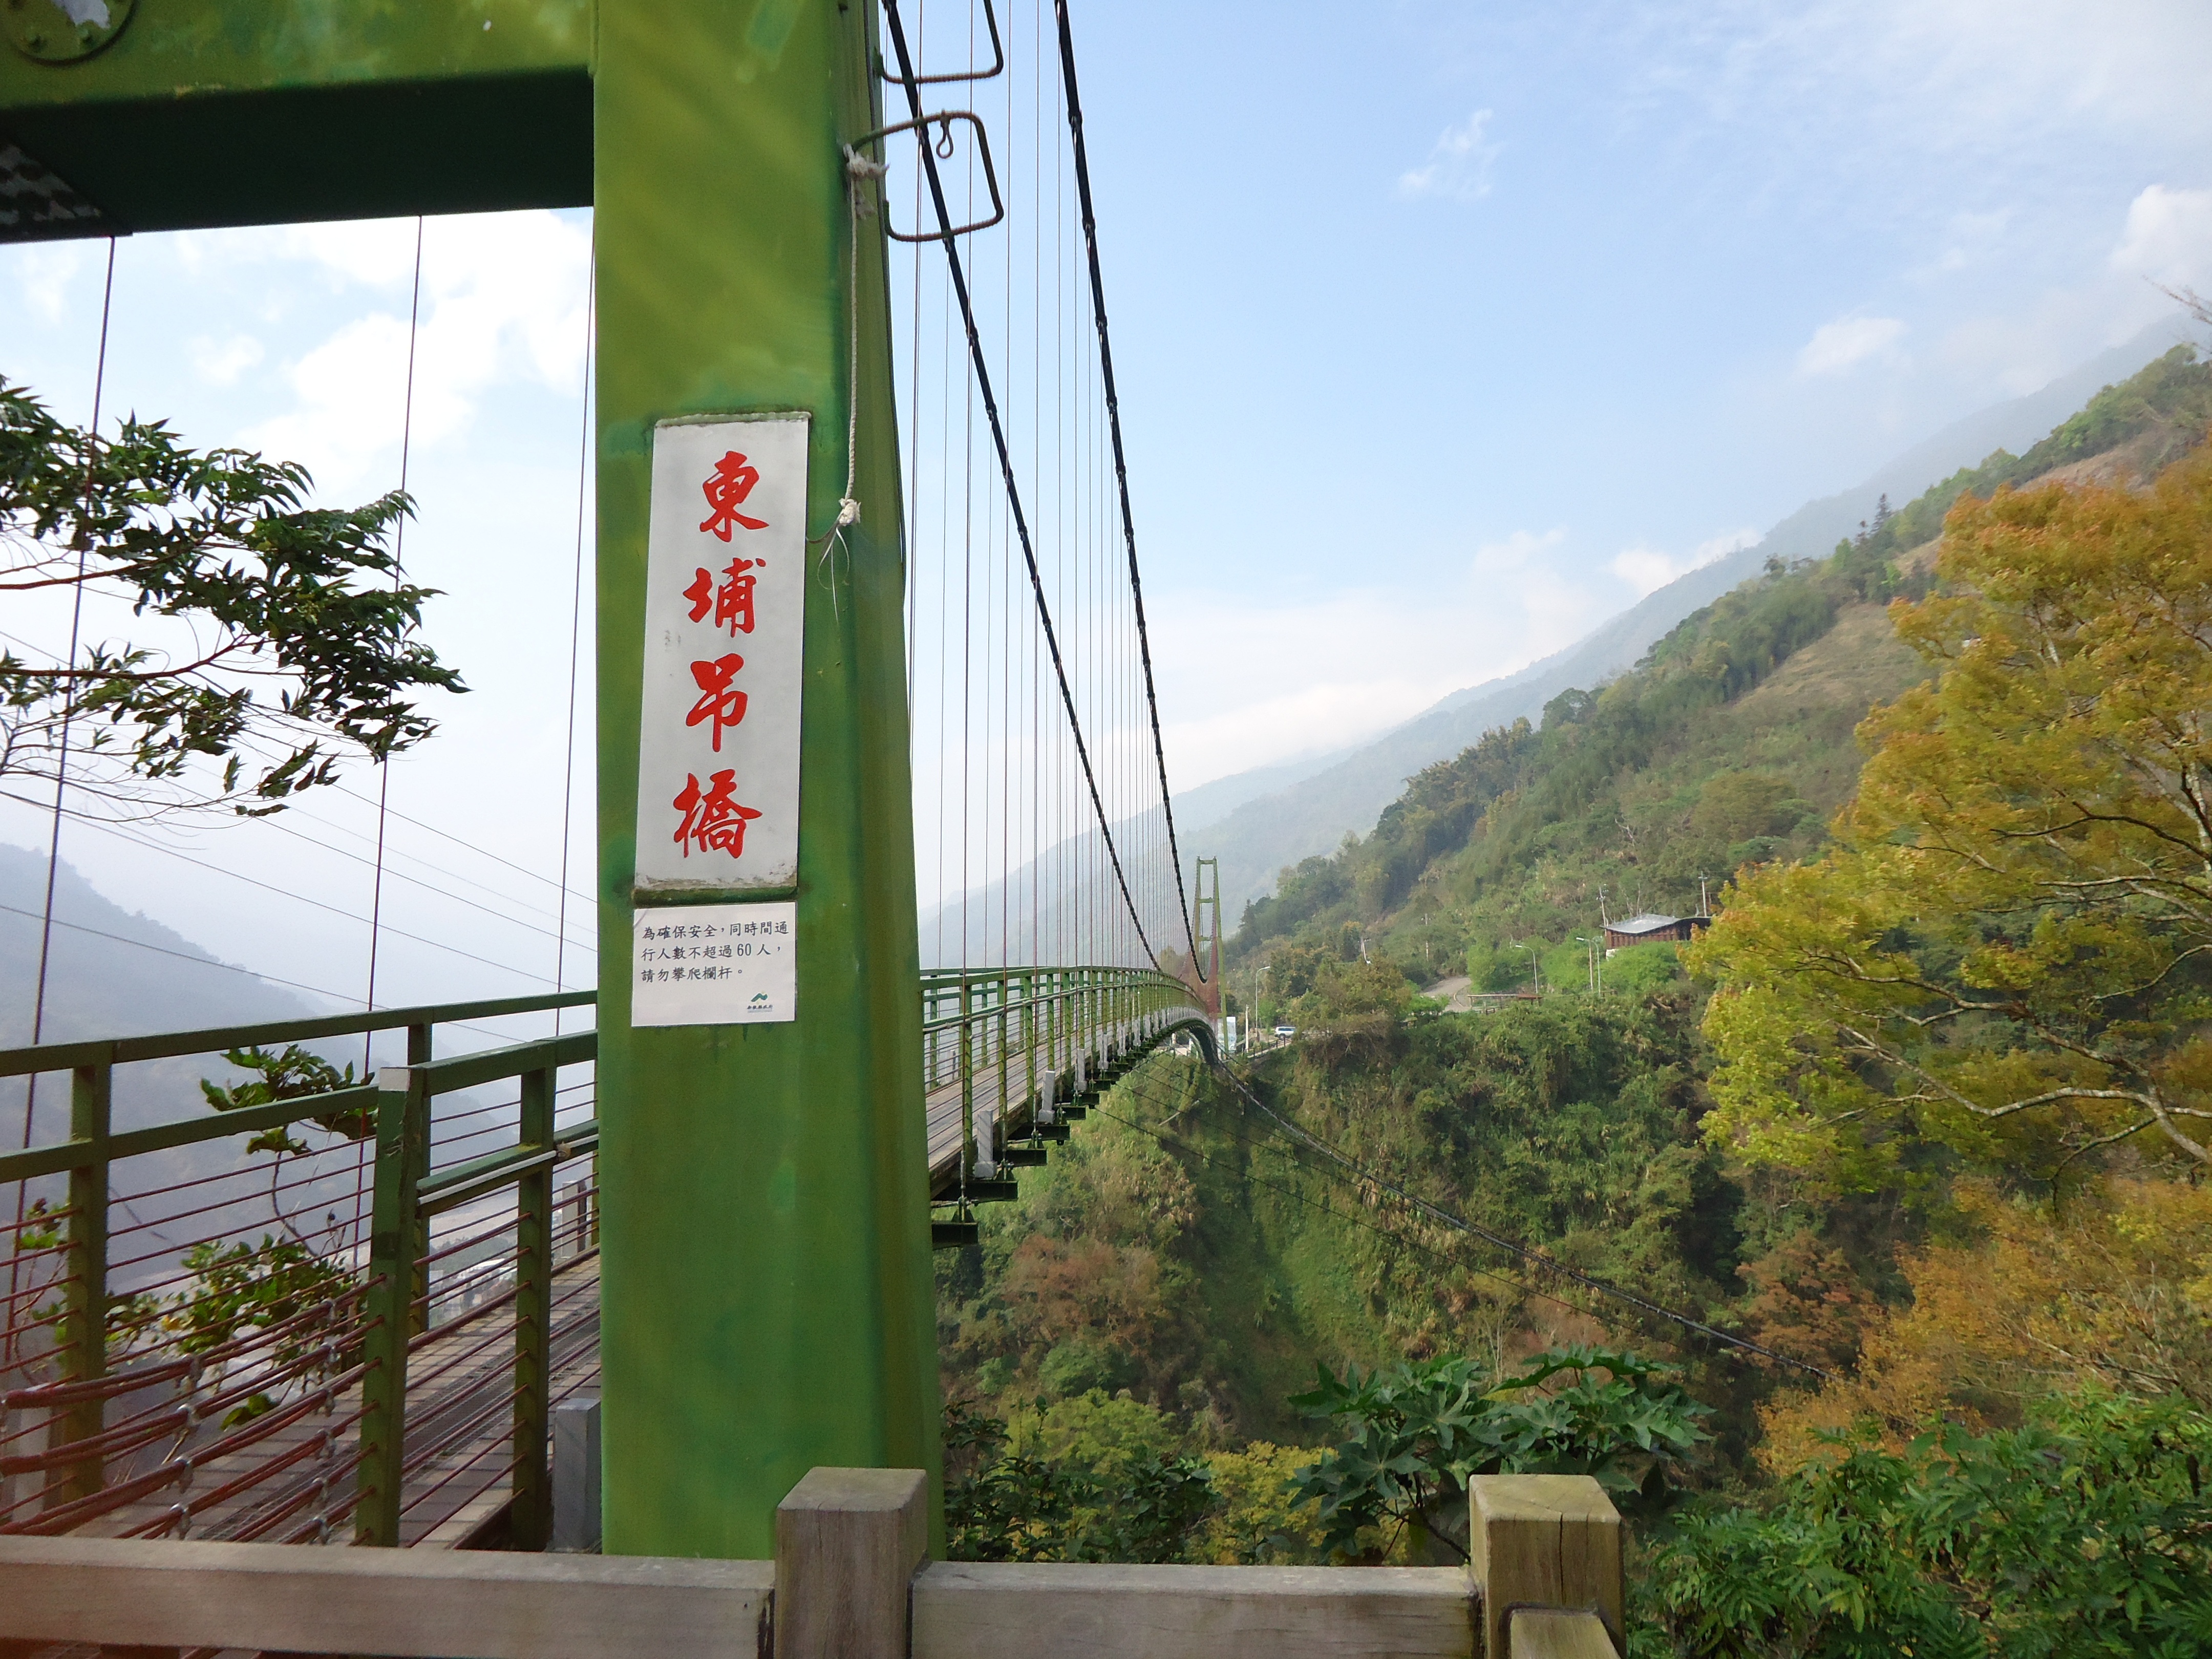
landscape, tree, mountain, plant, sky, road, bridge, suspension bridge, bungee, hill station, fixed link